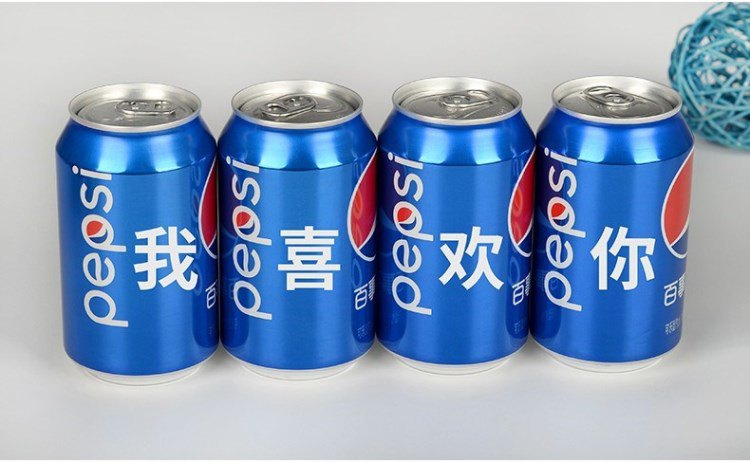
Label: metal